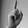
ASL letter: D